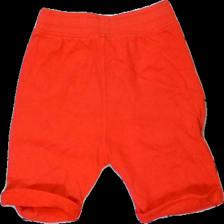
View: back
Type: Shorts
Category: Children
Brand: Lager 157
Colors: Red, White
Material: 100% cotton
Pattern: Logo print
Season: Summer
Damage location: middle right
Damage 2 location: bottom left
Damage 3 location: bottom center
Price range: 50-100
Recommended usage: Reuse
Description: röda mjukis shorts med broderad logga på benet